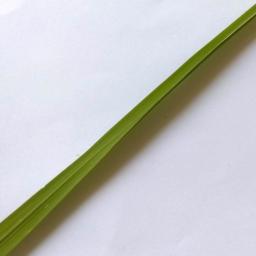
Label: Rice___Healthy